U.S. Route 199

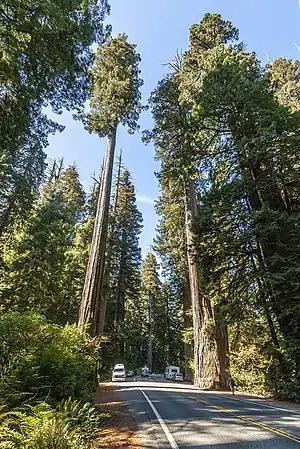
Simpson-Reed redwood grove in Jedediah Smith State Park, along US 199 near Crescent City, California

By 1854, when it was incorporated, Crescent City had a population of 800 but no road leading inland. The Crescent City and Yreka Plank and Turnpike Company was incorporated at a meeting on June 10, and a survey was completed in October, but work stopped with the Panic of 1855. The corporation was revived in December 1856 as the Crescent City Plank Road and Turnpike Company, began construction of a plank road in 1857, and opened the road in May 1858. This road, shown on USGS topographic maps as Wimer Road, led northeast from Crescent City to the Smith River, where there was a toll booth, and then took a generally northerly route to near the state line, where it turned east, crossing back and forth between the states, to Oregon Mountain. There it turned northeast, following the Illinois River and branches past O'Brien and Waldo to north of Kerby. The final stretch ran easterly to Jacksonville via Wilderville, along the present US 199, Fish Hatchery Road, and OR 238.